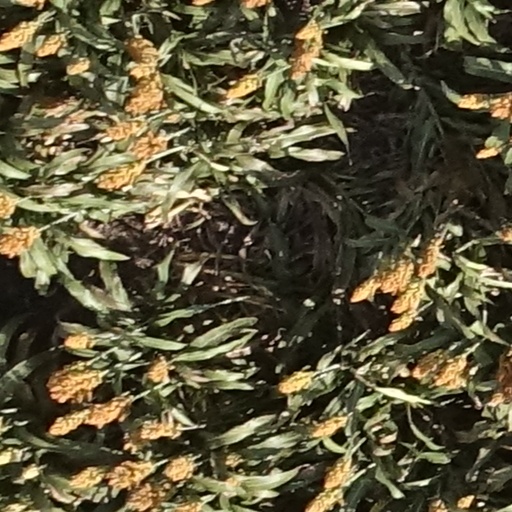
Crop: sorghum